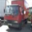
Label: truck